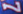
Number: 7